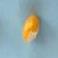
Maize quality: Good